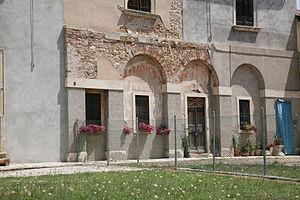
La villa Arnaldi est une villa de Andrea Palladio sise à Meledo, un hameau de la commune de Sarego, dans la province de Vicence et la région Vénétie en Italie.